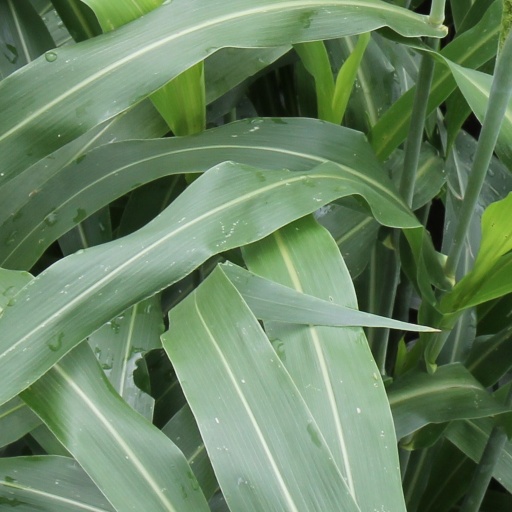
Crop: sorghum